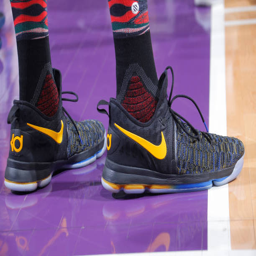
the shoes belonging to # in a game against sports team .